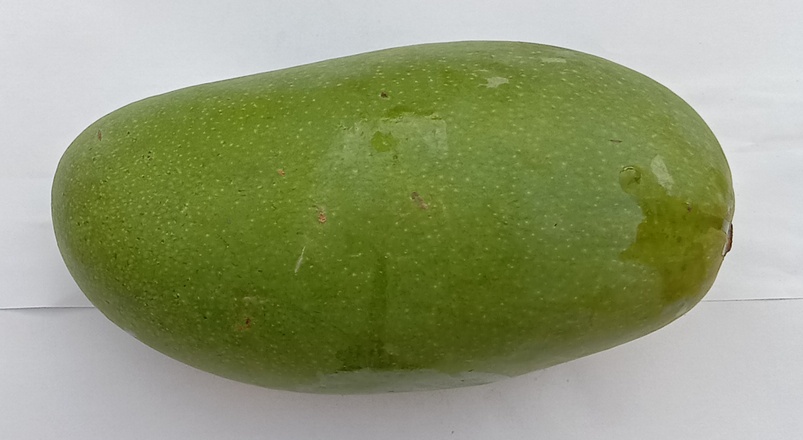
Mango variety: Dosehri